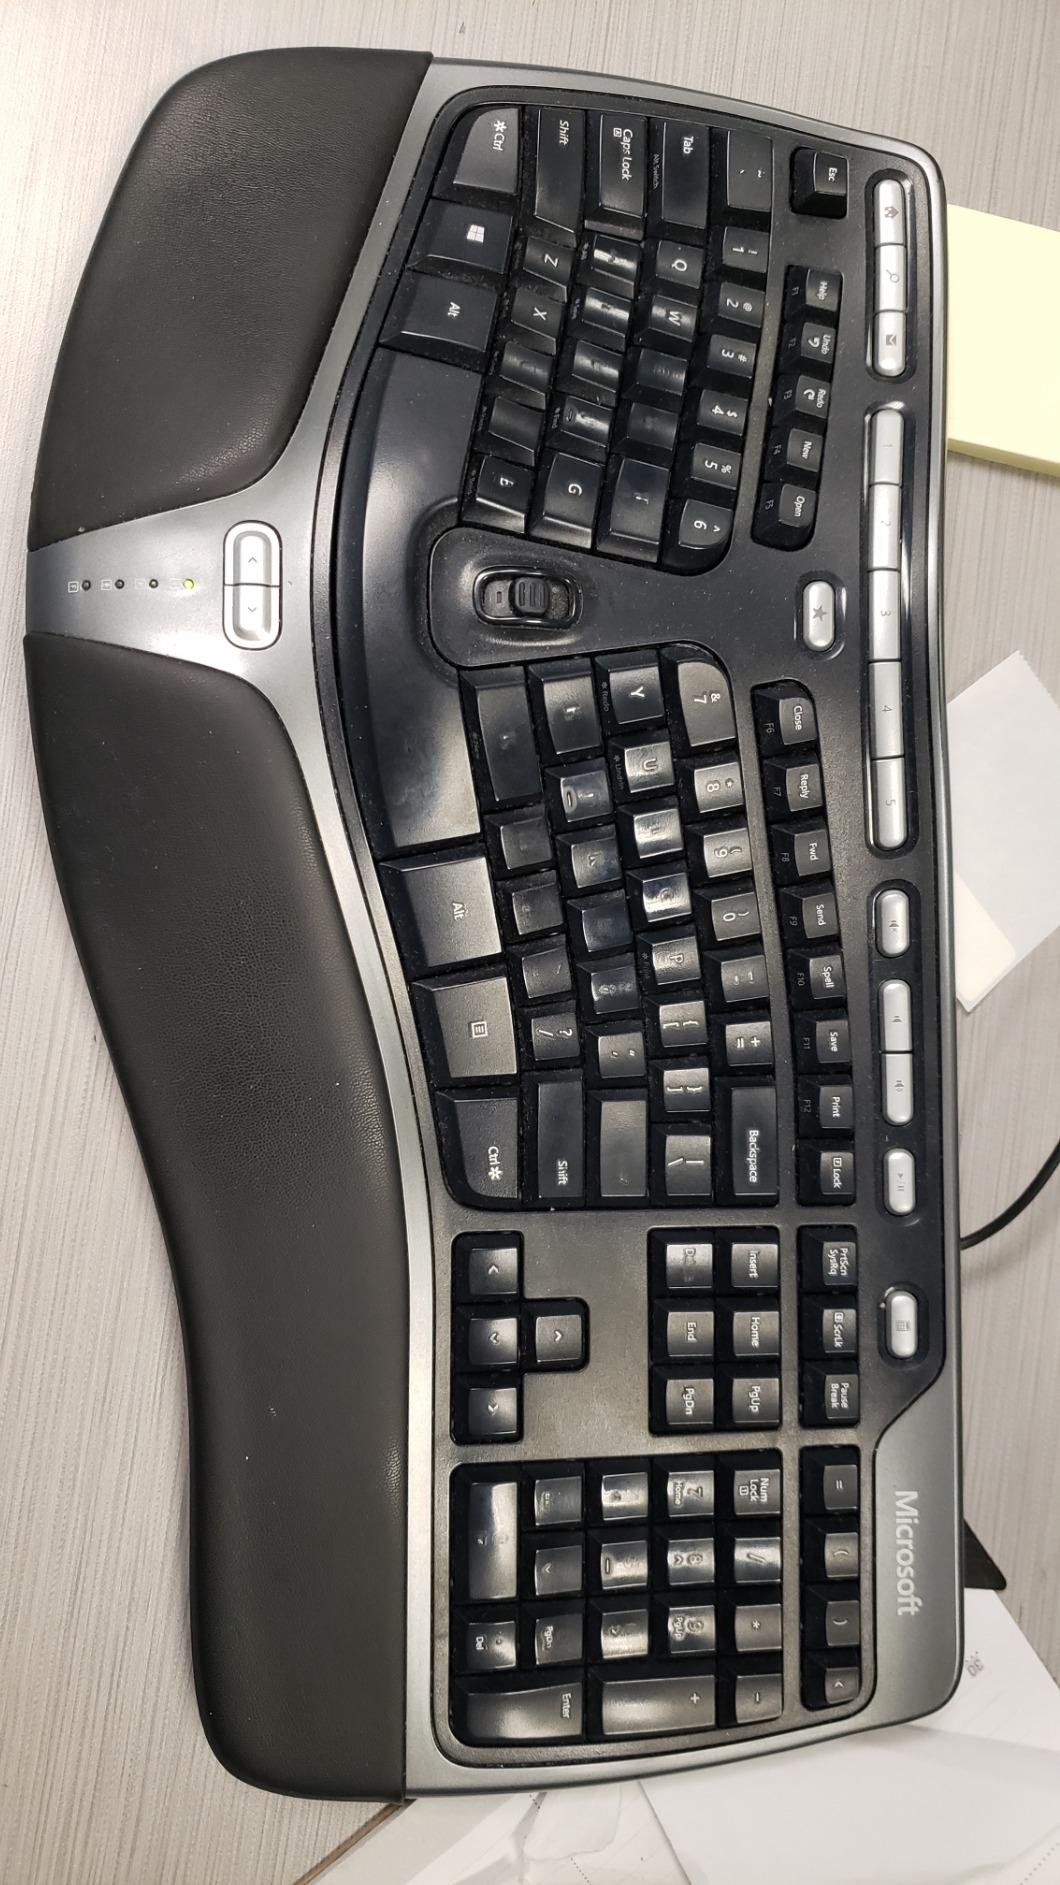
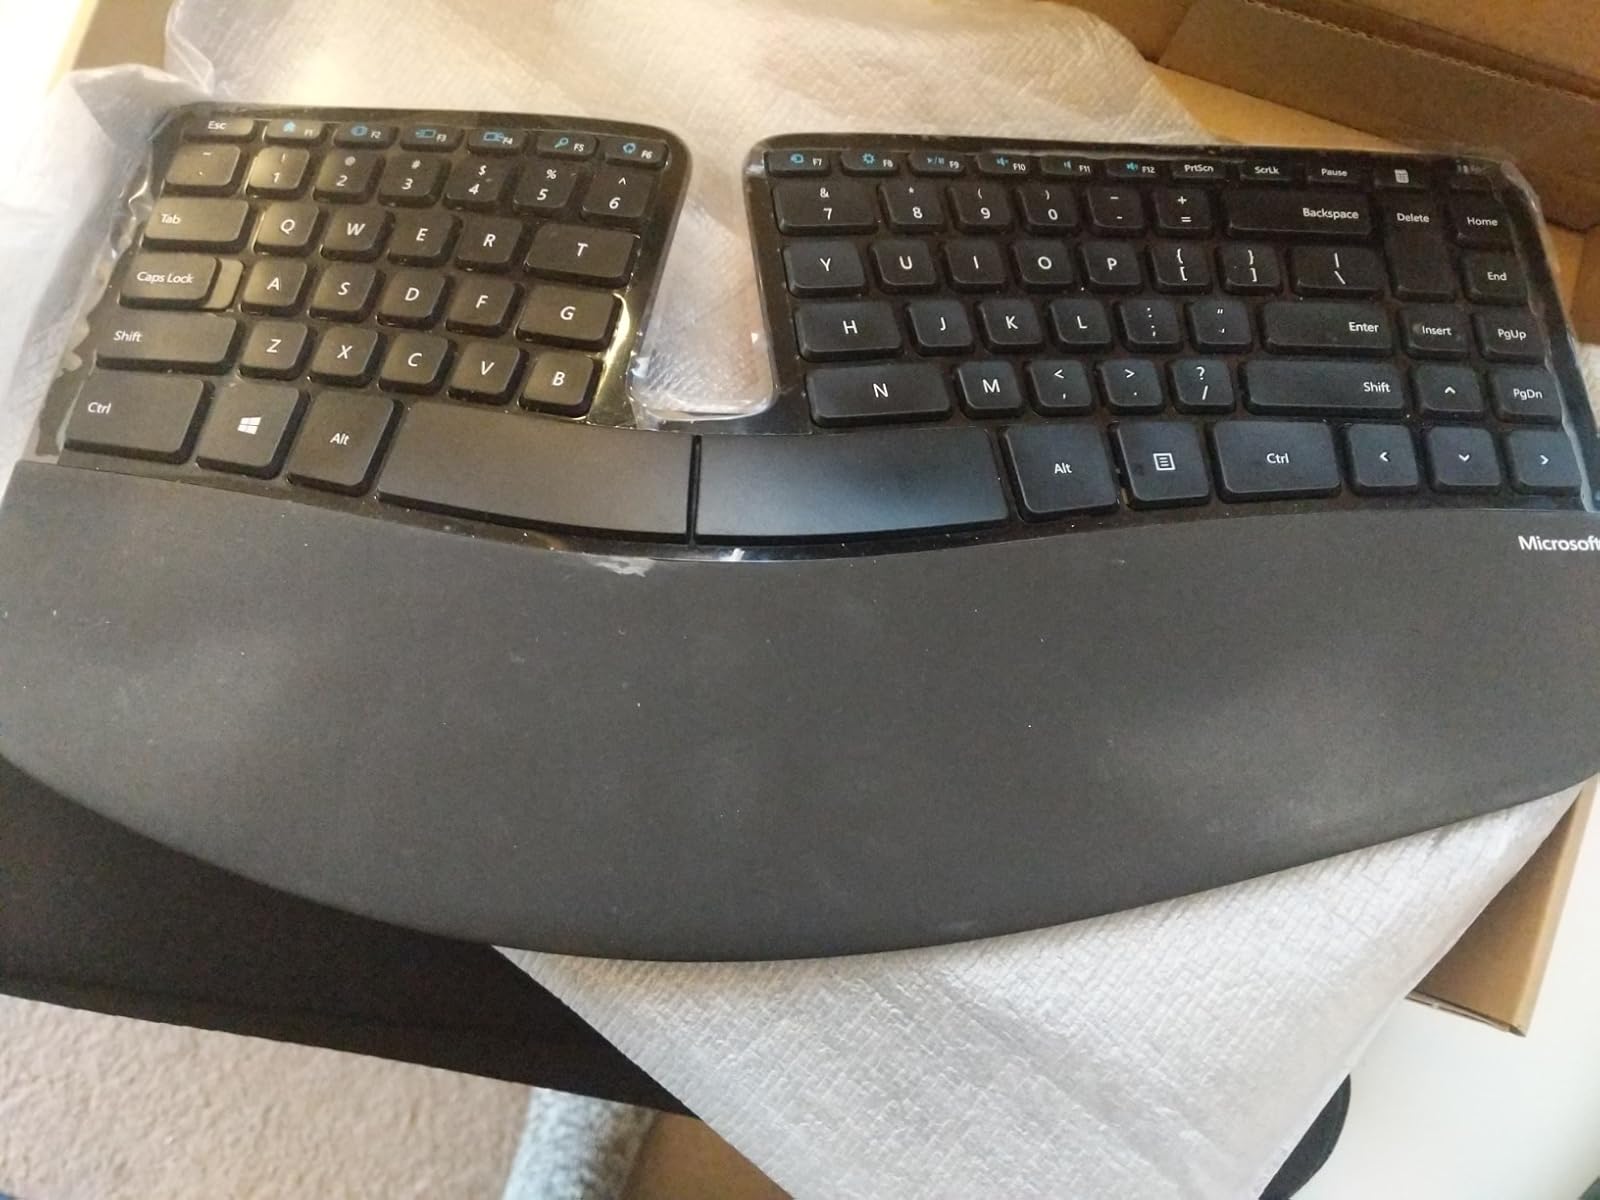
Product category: keyboard
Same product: no